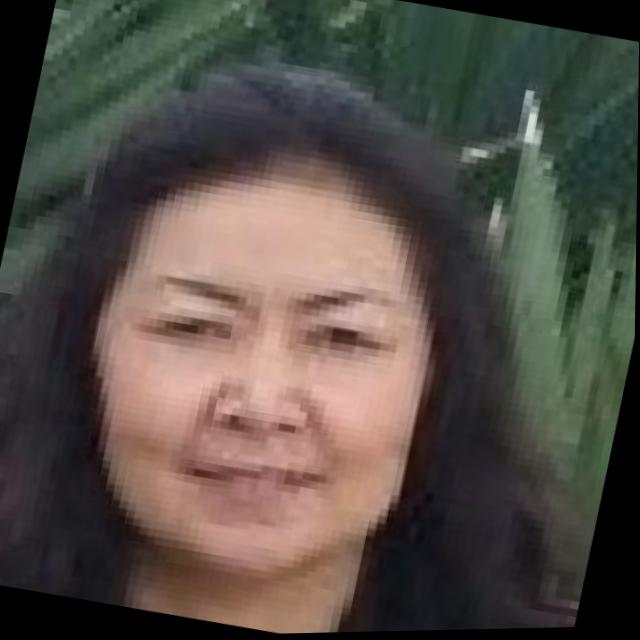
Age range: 21-44